Kesme

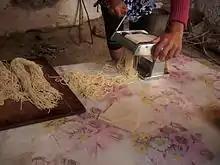
Kesme

Kesme or erişte is a type of egg noodle found in various Central Asian countries. It is also found in Turkish cuisine and is called "erişte" and “kesme” in modern standard Turkish. The word itself is a nominalisation of the verb "to cut" or "to slice", referring to the slicing of the dough involved in preparing the noodles. The term may refer to the noodles themselves, or the prepared dish made with them. Kesme is traditionally a homemade dish, and not often found at restaurants or cafés. In Turkey, kesme is also known as "erişte", and eaten generally in winter. It is made from flour, egg, water, salt and milk. These ingredients are worked into a dough, which is rolled out, cut, and dried in the sun or an oven after dried for a day.